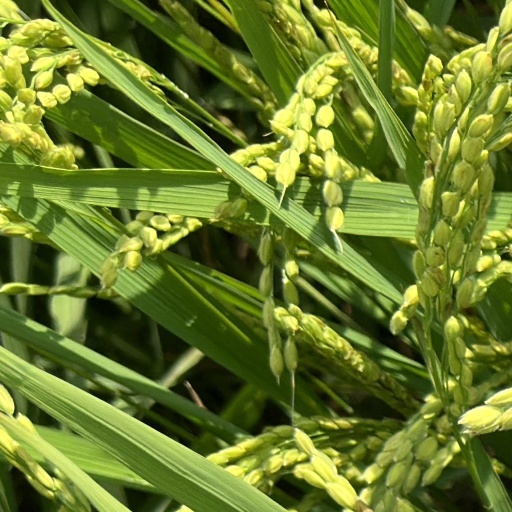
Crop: rice